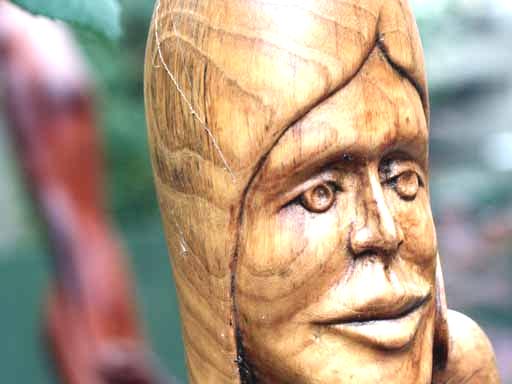
Material: wood